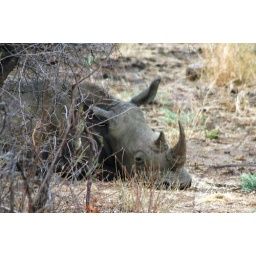
Disturbed by the car window